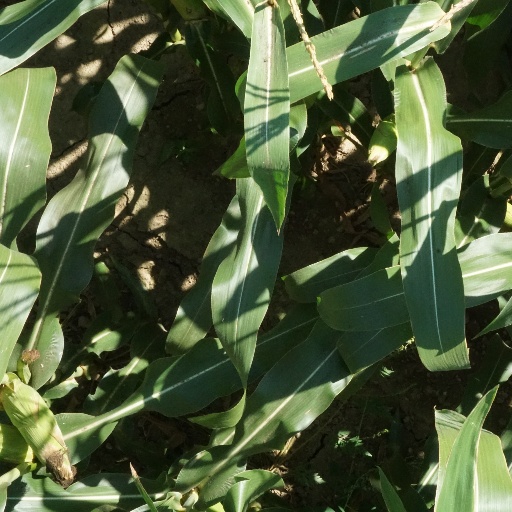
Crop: maize; corn